Princeton Tigers men's ice hockey

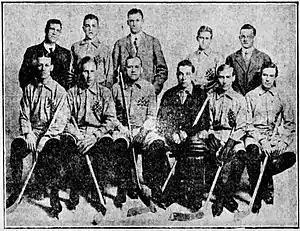
Princeton University ice hockey team in 1906–07 season. Players from top row to bottom row, left to right: Charles Coxe, Josh Brush, Chester Levis, Philip Chew, Jay Zahniser, John Chislett, Ralph Osborne and Harral Tenney.

Princeton University had an ice hockey team organized already during the 1894–95 season, when the school still went by the name of College of New Jersey. On March 3, 1895 the university ice hockey team faced a Baltimore aggregation at the North Avenue Ice Palace in Baltimore, Maryland and won by a score of 5–0. The players on the 1895 team were Chester Derr, John Brooks, Howard Colby, James Blair, Frederick Allen, Ralph Hoagland and Art Wheeler.